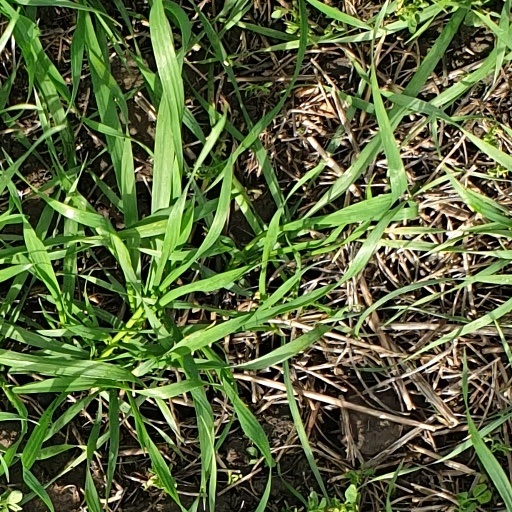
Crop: wheat